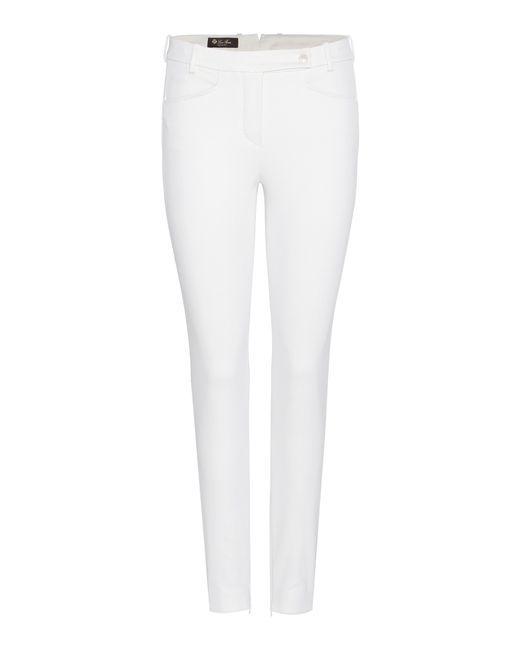
Weiße Slim Fit Jeans für Damen